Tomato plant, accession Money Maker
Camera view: horizontal (90 deg, fisheye); turntable rotation: 300 degrees
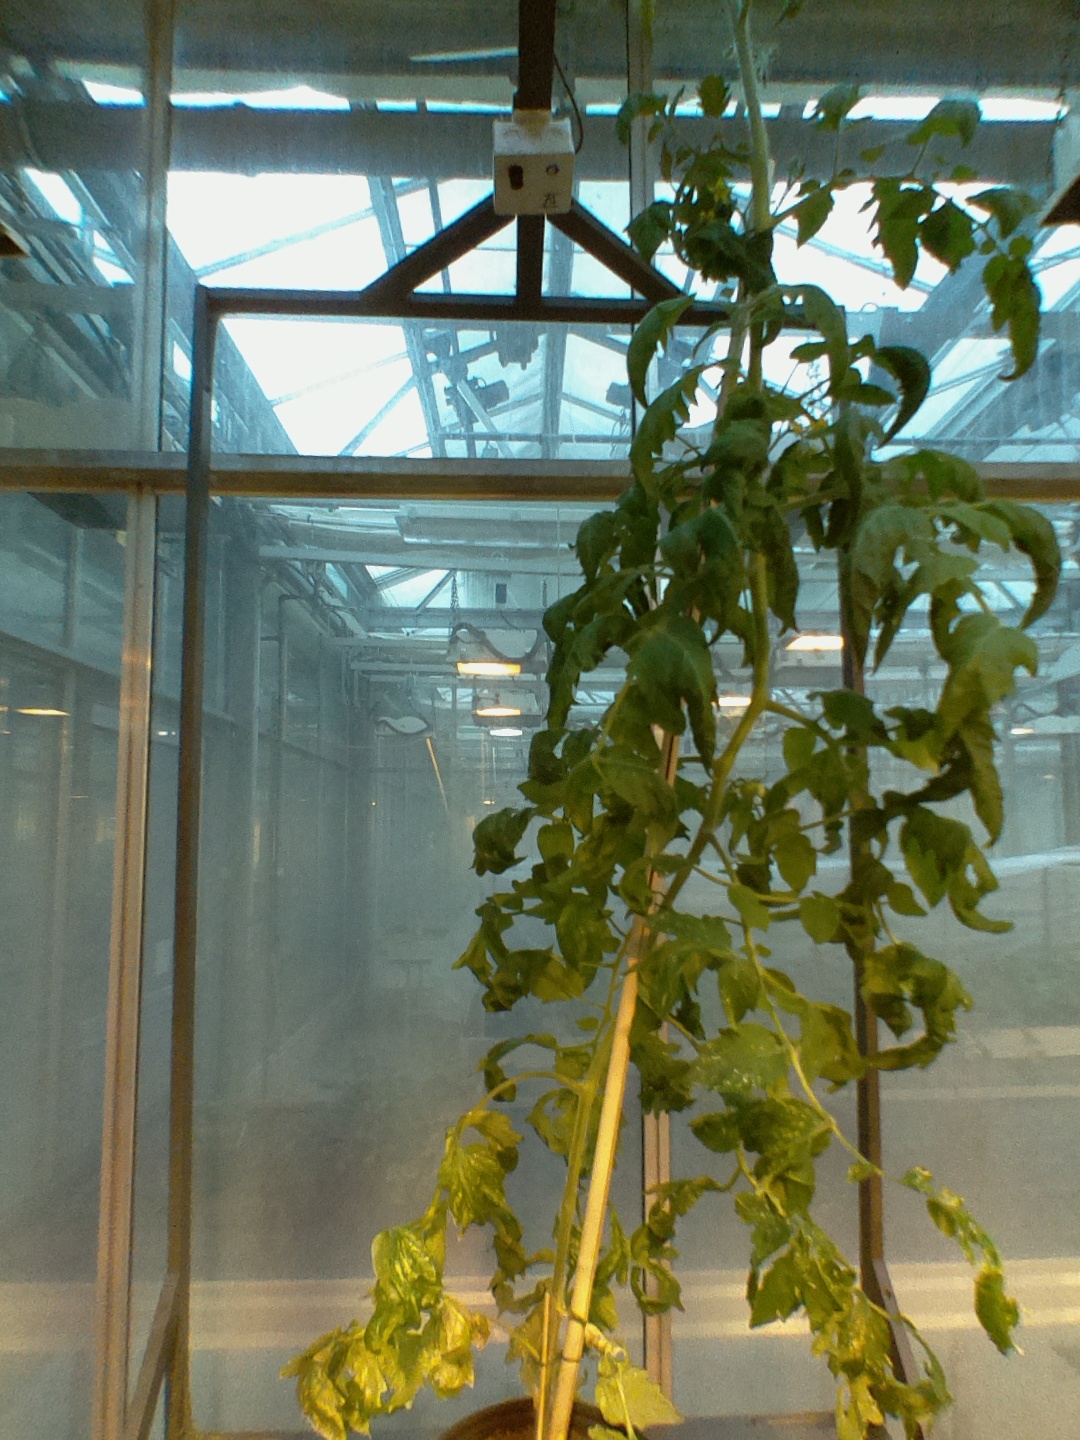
BBCH growth stage 70: Fruits at the main stem or branches visibles